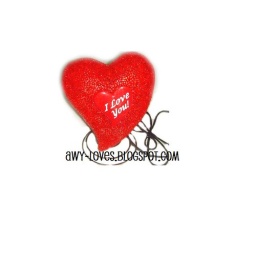
Price : $15.90Love lamp !! Brighten your house with our little love lamp! Available in pink